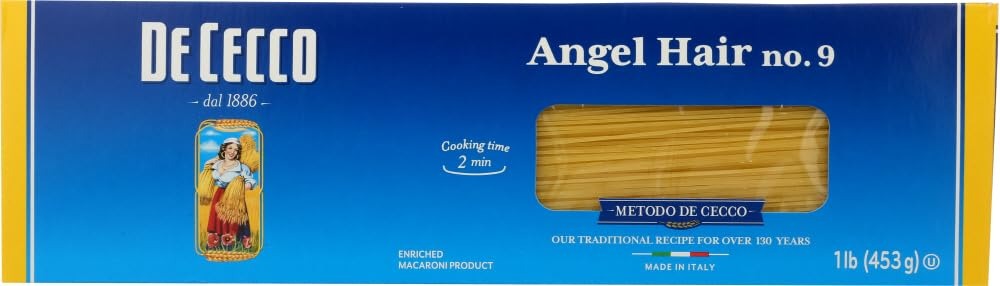
Item Name: Dececco Capellini 16 OZ (Pack of 3)
Value: 48.0
Unit: Fl Oz

Price: 27.39